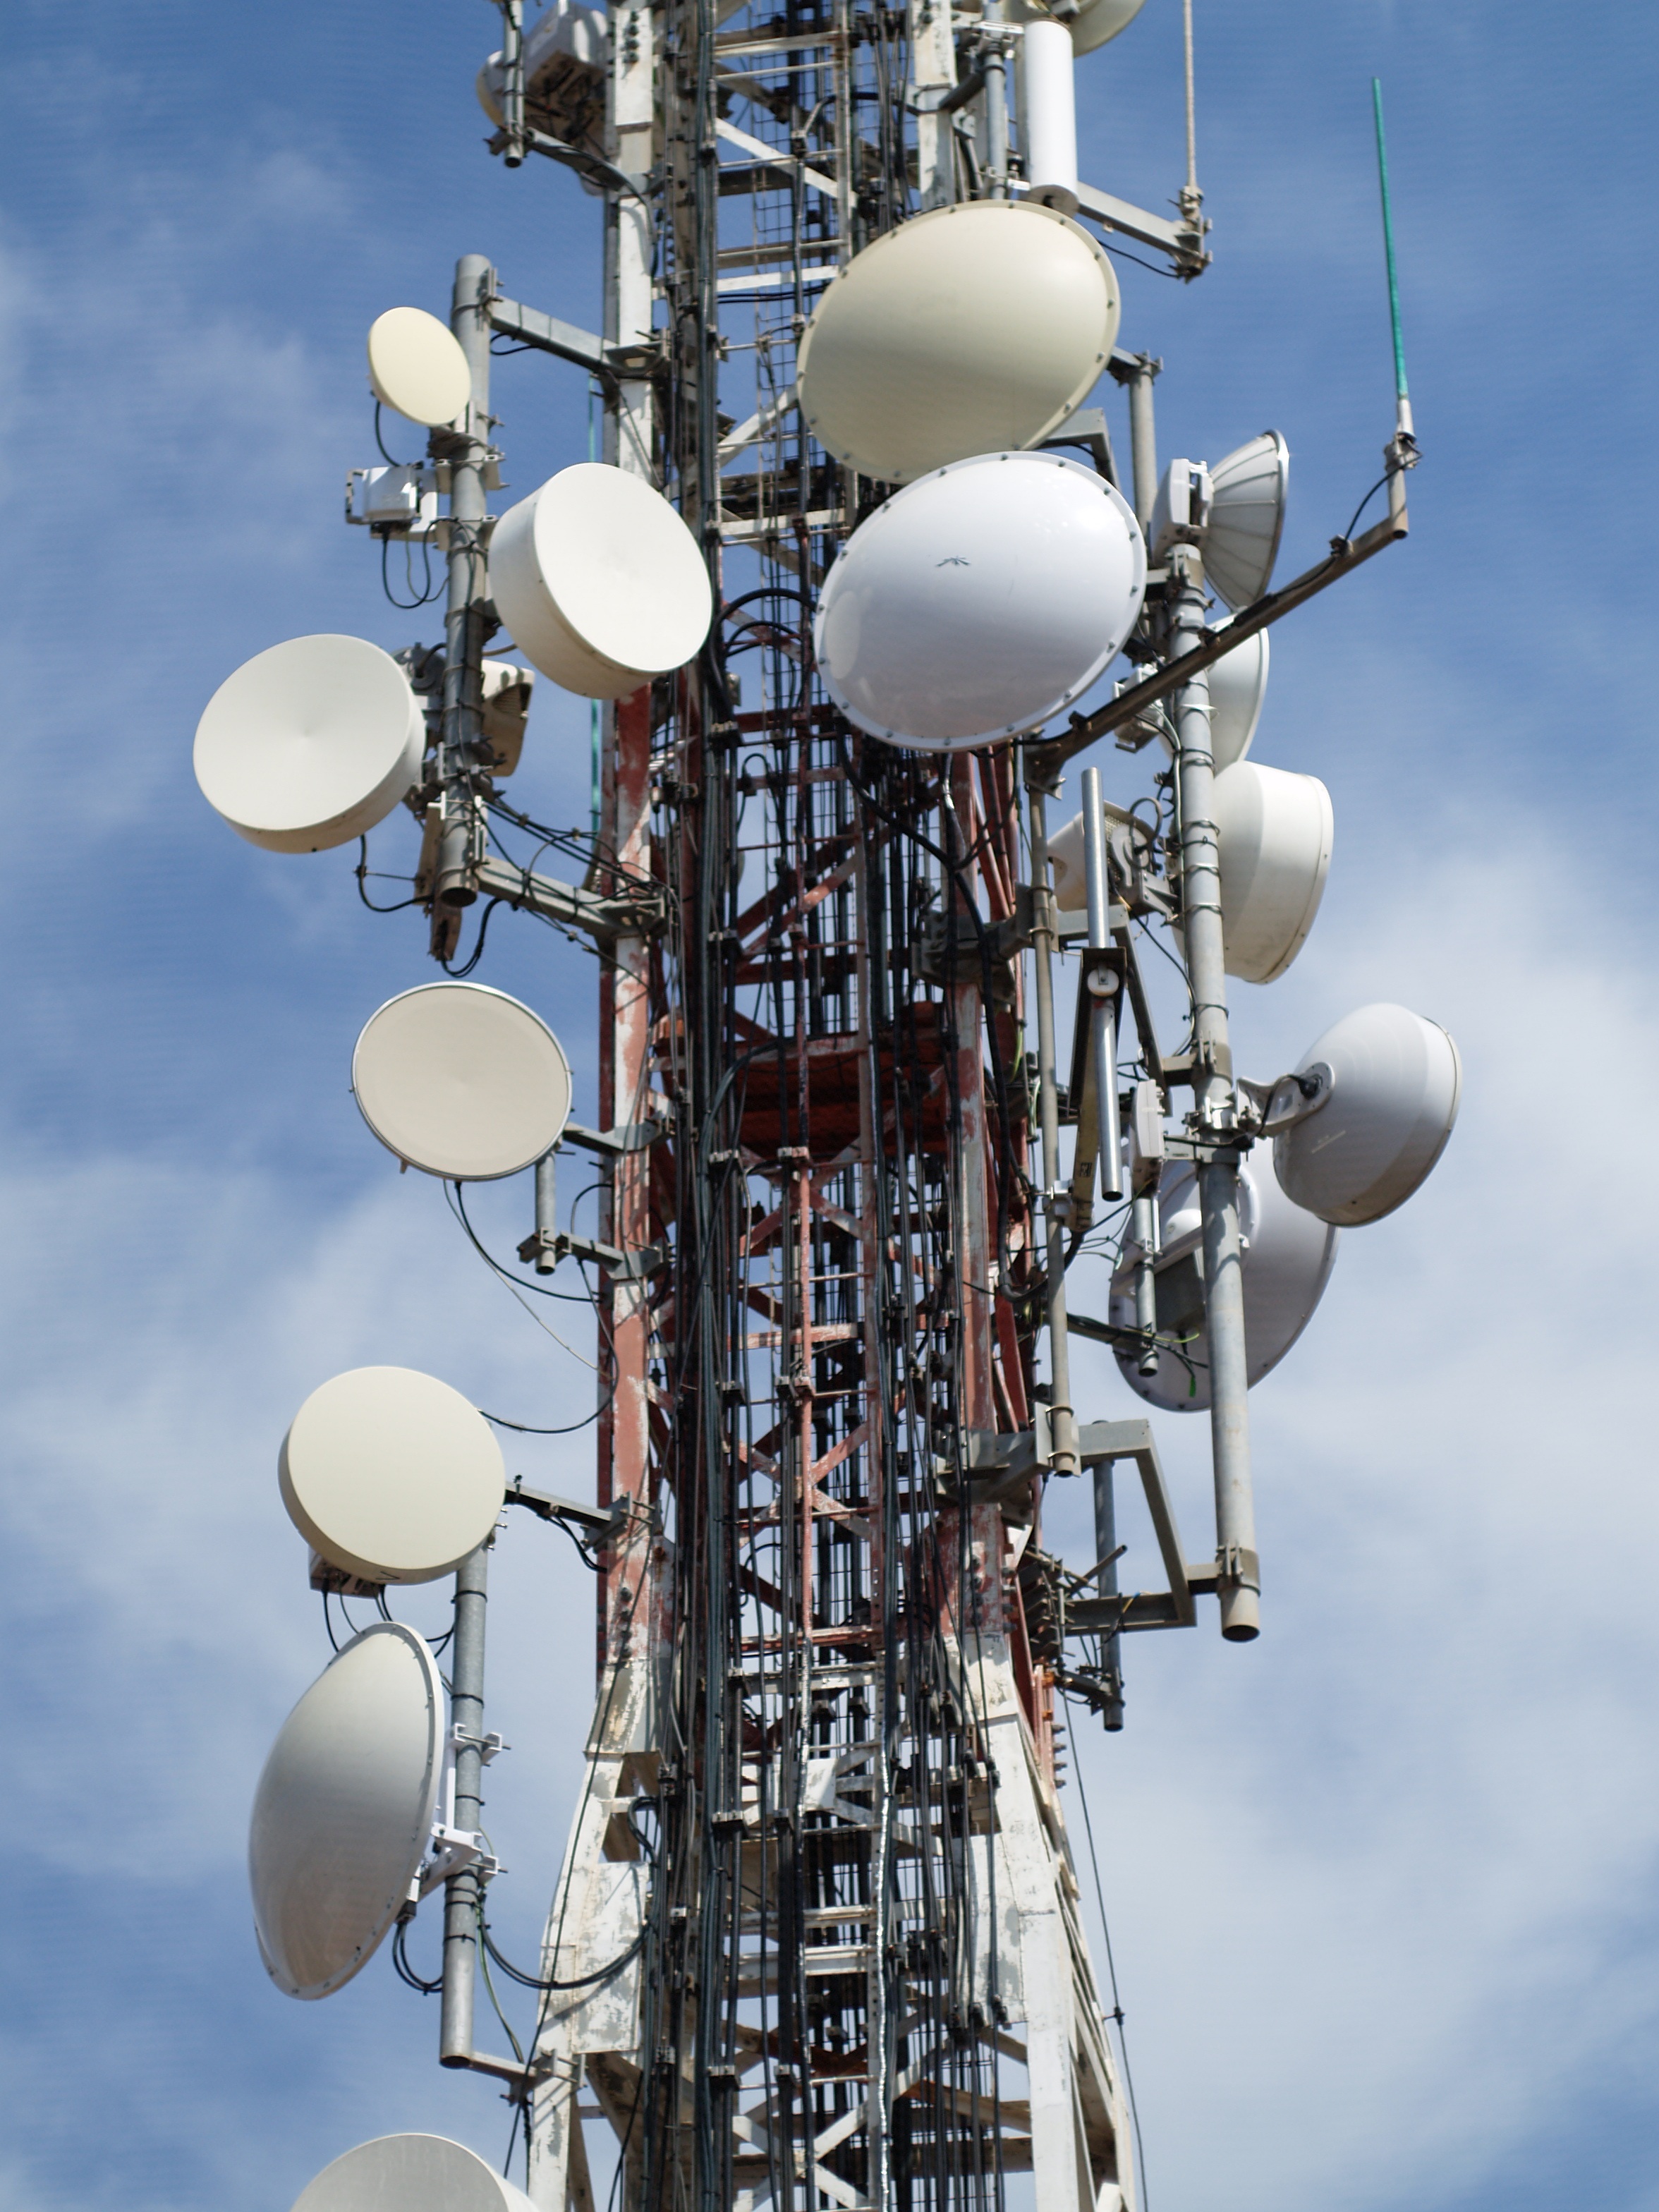
mobile, technology, cable, antenna, pole, internet, tower, mast, metal, station, telephone, communication, signal, television, electricity, radio, broadcast, cellular, drums, connection, network, wireless, cell, transmission, transmitter, telecommunication, electronic device, electronics accessory, telecommunications engineering